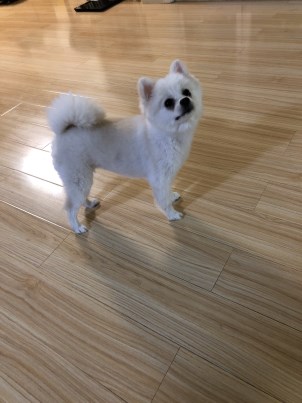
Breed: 1936-n000005-Pomeranian